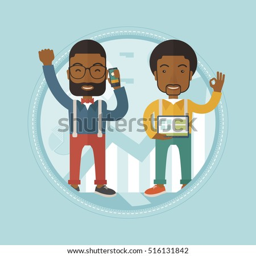
cheerful businessmen celebrating their success on the background of increasing chart .